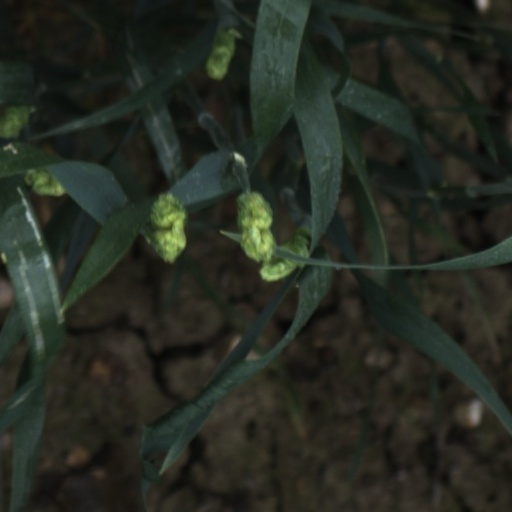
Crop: wheat